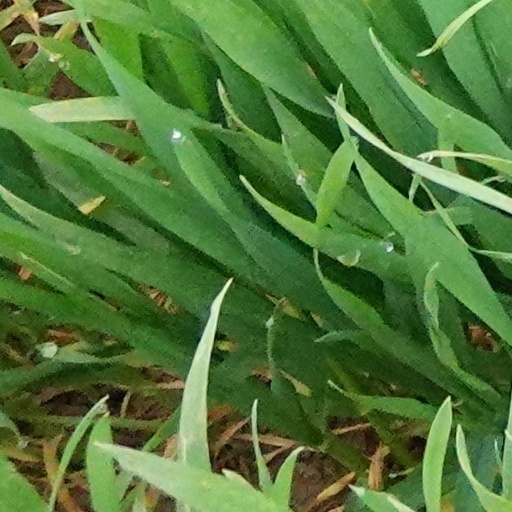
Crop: wheat